Daniel Johnson (baseball)

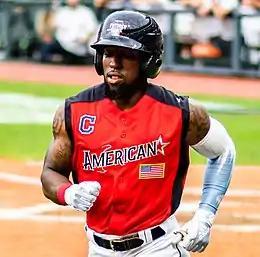
Johnson at the 2019 All-Star Futures Game

Daniel Johnson Jr. (born July 11, 1995) is an American professional baseball outfielder for the San Francisco Giants of Major League Baseball (MLB). He has previously played in MLB for the Cleveland Indians and Baltimore Orioles.